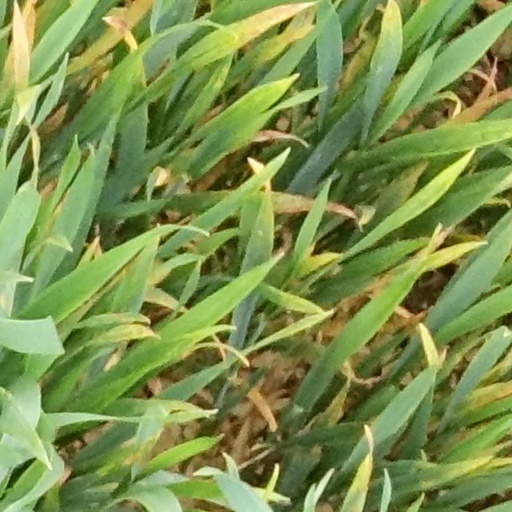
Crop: wheat